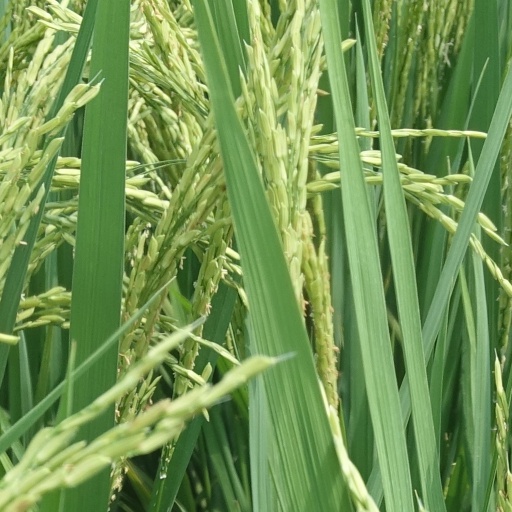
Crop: rice